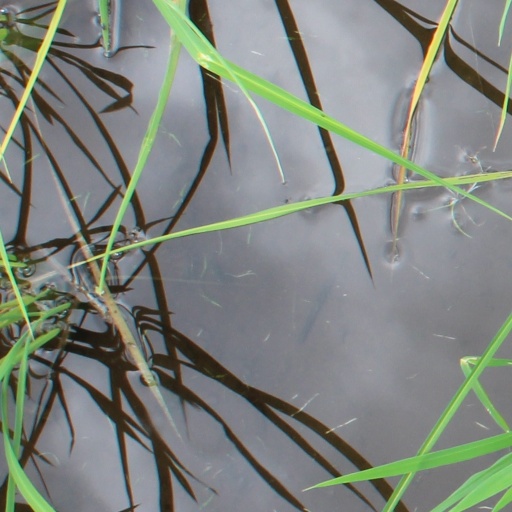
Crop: rice